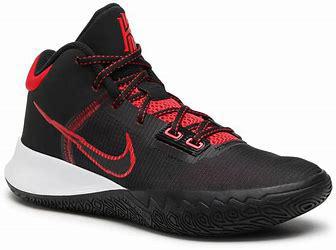
Brand: Nike
Model: Kyrie Flytrap 4